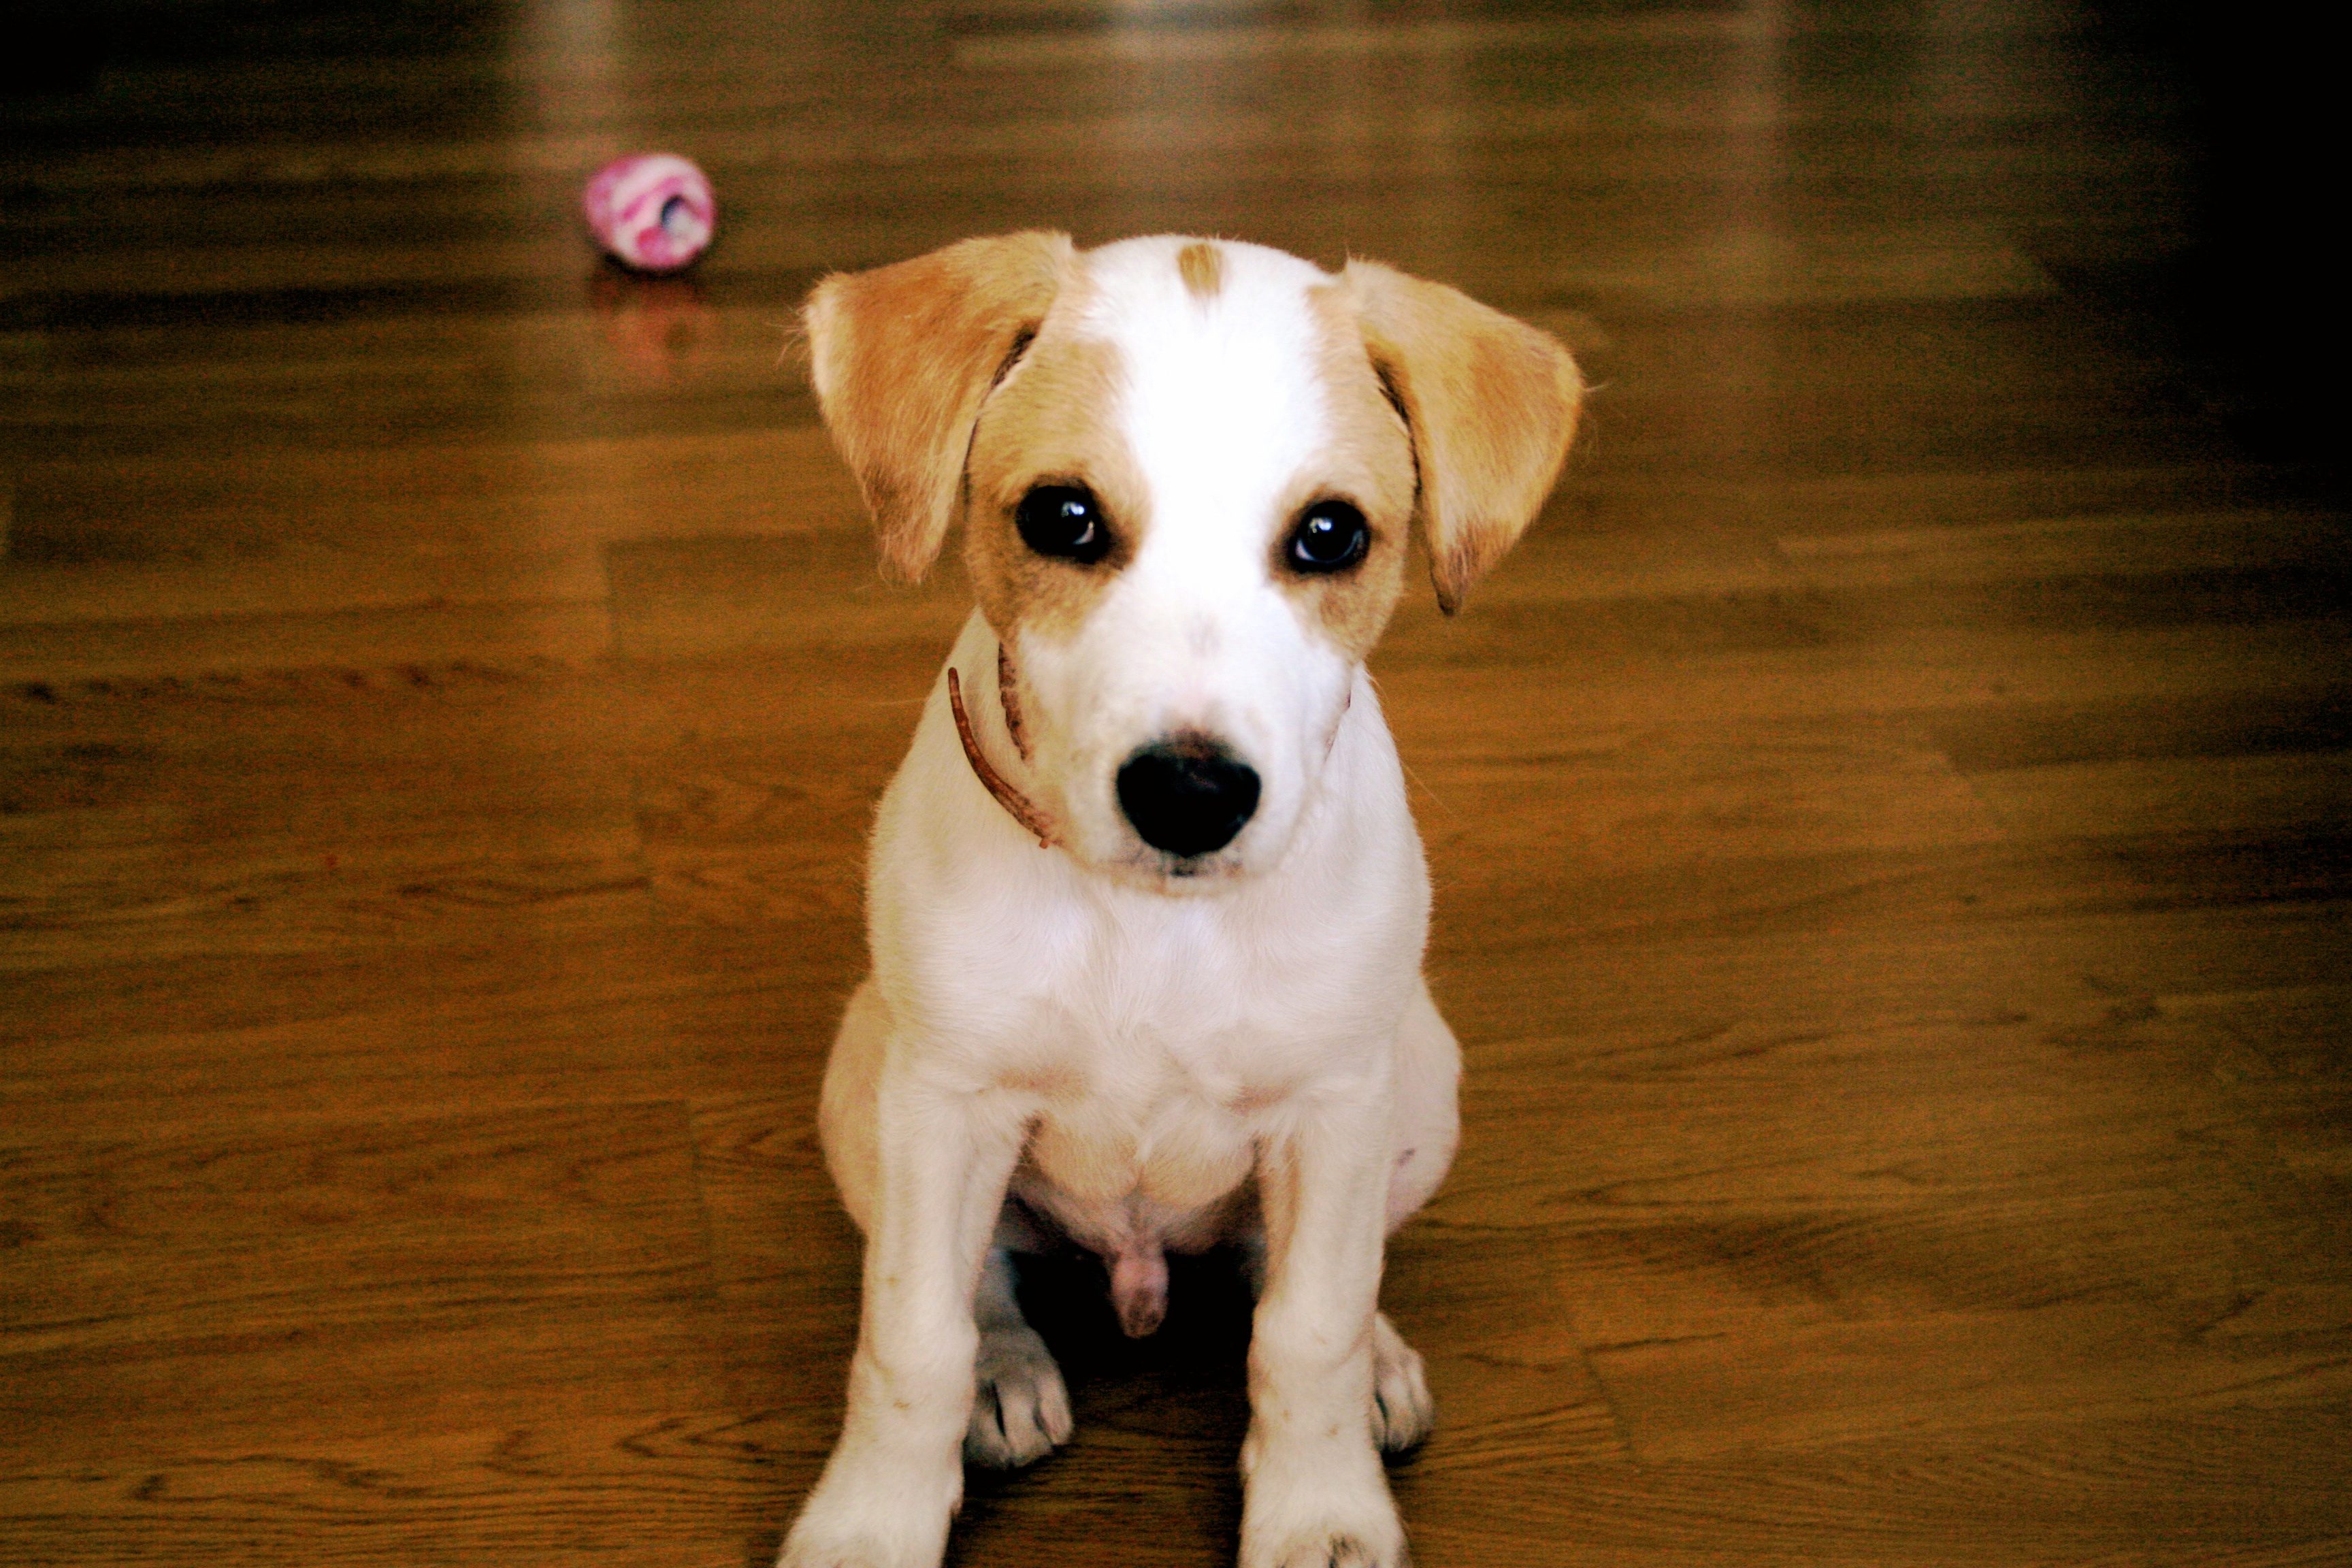
puppy, dog, mammal, vertebrate, dog breed, terrier, parson russell terrier, jack russell terrier, dog like mammal, russell terrier, danish swedish farmdog